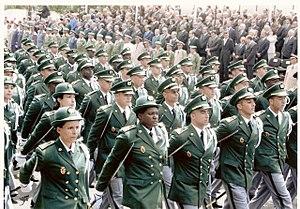
Élève officiers de réserve de l'ÉNFI lors d'un défilé en 2006.
L’ingénieur forestier fait partie des spécialistes des écosystèmes forestiers. Il prévoit les travaux visant à atteindre un aménagement durable des ressources forestières et du territoire.